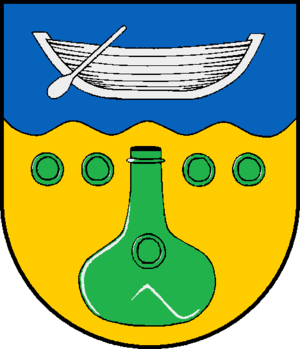
Wittmoldt est une petite commune allemande du Schleswig-Holstein, située dans l'arrondissement de Plön, au nord-ouest de la ville de Plön, sur la rive droite de la Schwentine. Wittmoldt fait partie de l'Amt Großer Plöner See qui regroupe dix communes entourant le lac Großer Plöner See.